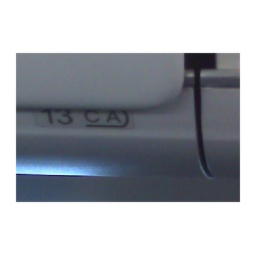
last seat in the house